This Art Club Has a Problem!

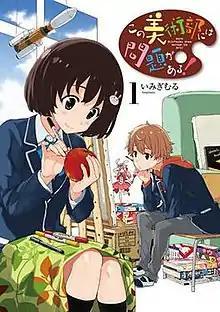
Cover of "This Art Club Has a Problem!" volume 1 showing Mizuki Usami (left) and Subaru Uchimaki

or Konobi for short, is a Japanese manga series written and illustrated by Imigimuru. It focuses on the adventures of the members of Tsukimori Middle School's art club, where only Usami Mizuki cares about art at all. The president is always sleeping, while Uchimaki Subaru is only interested in painting his perfect 2D wife, frustrating Usami. The series has been serialized in ASCII Media Works' "Dengeki Maoh" magazine since October 2012. A 12-episode anime television series adaptation by Feel aired between July and September 2016.